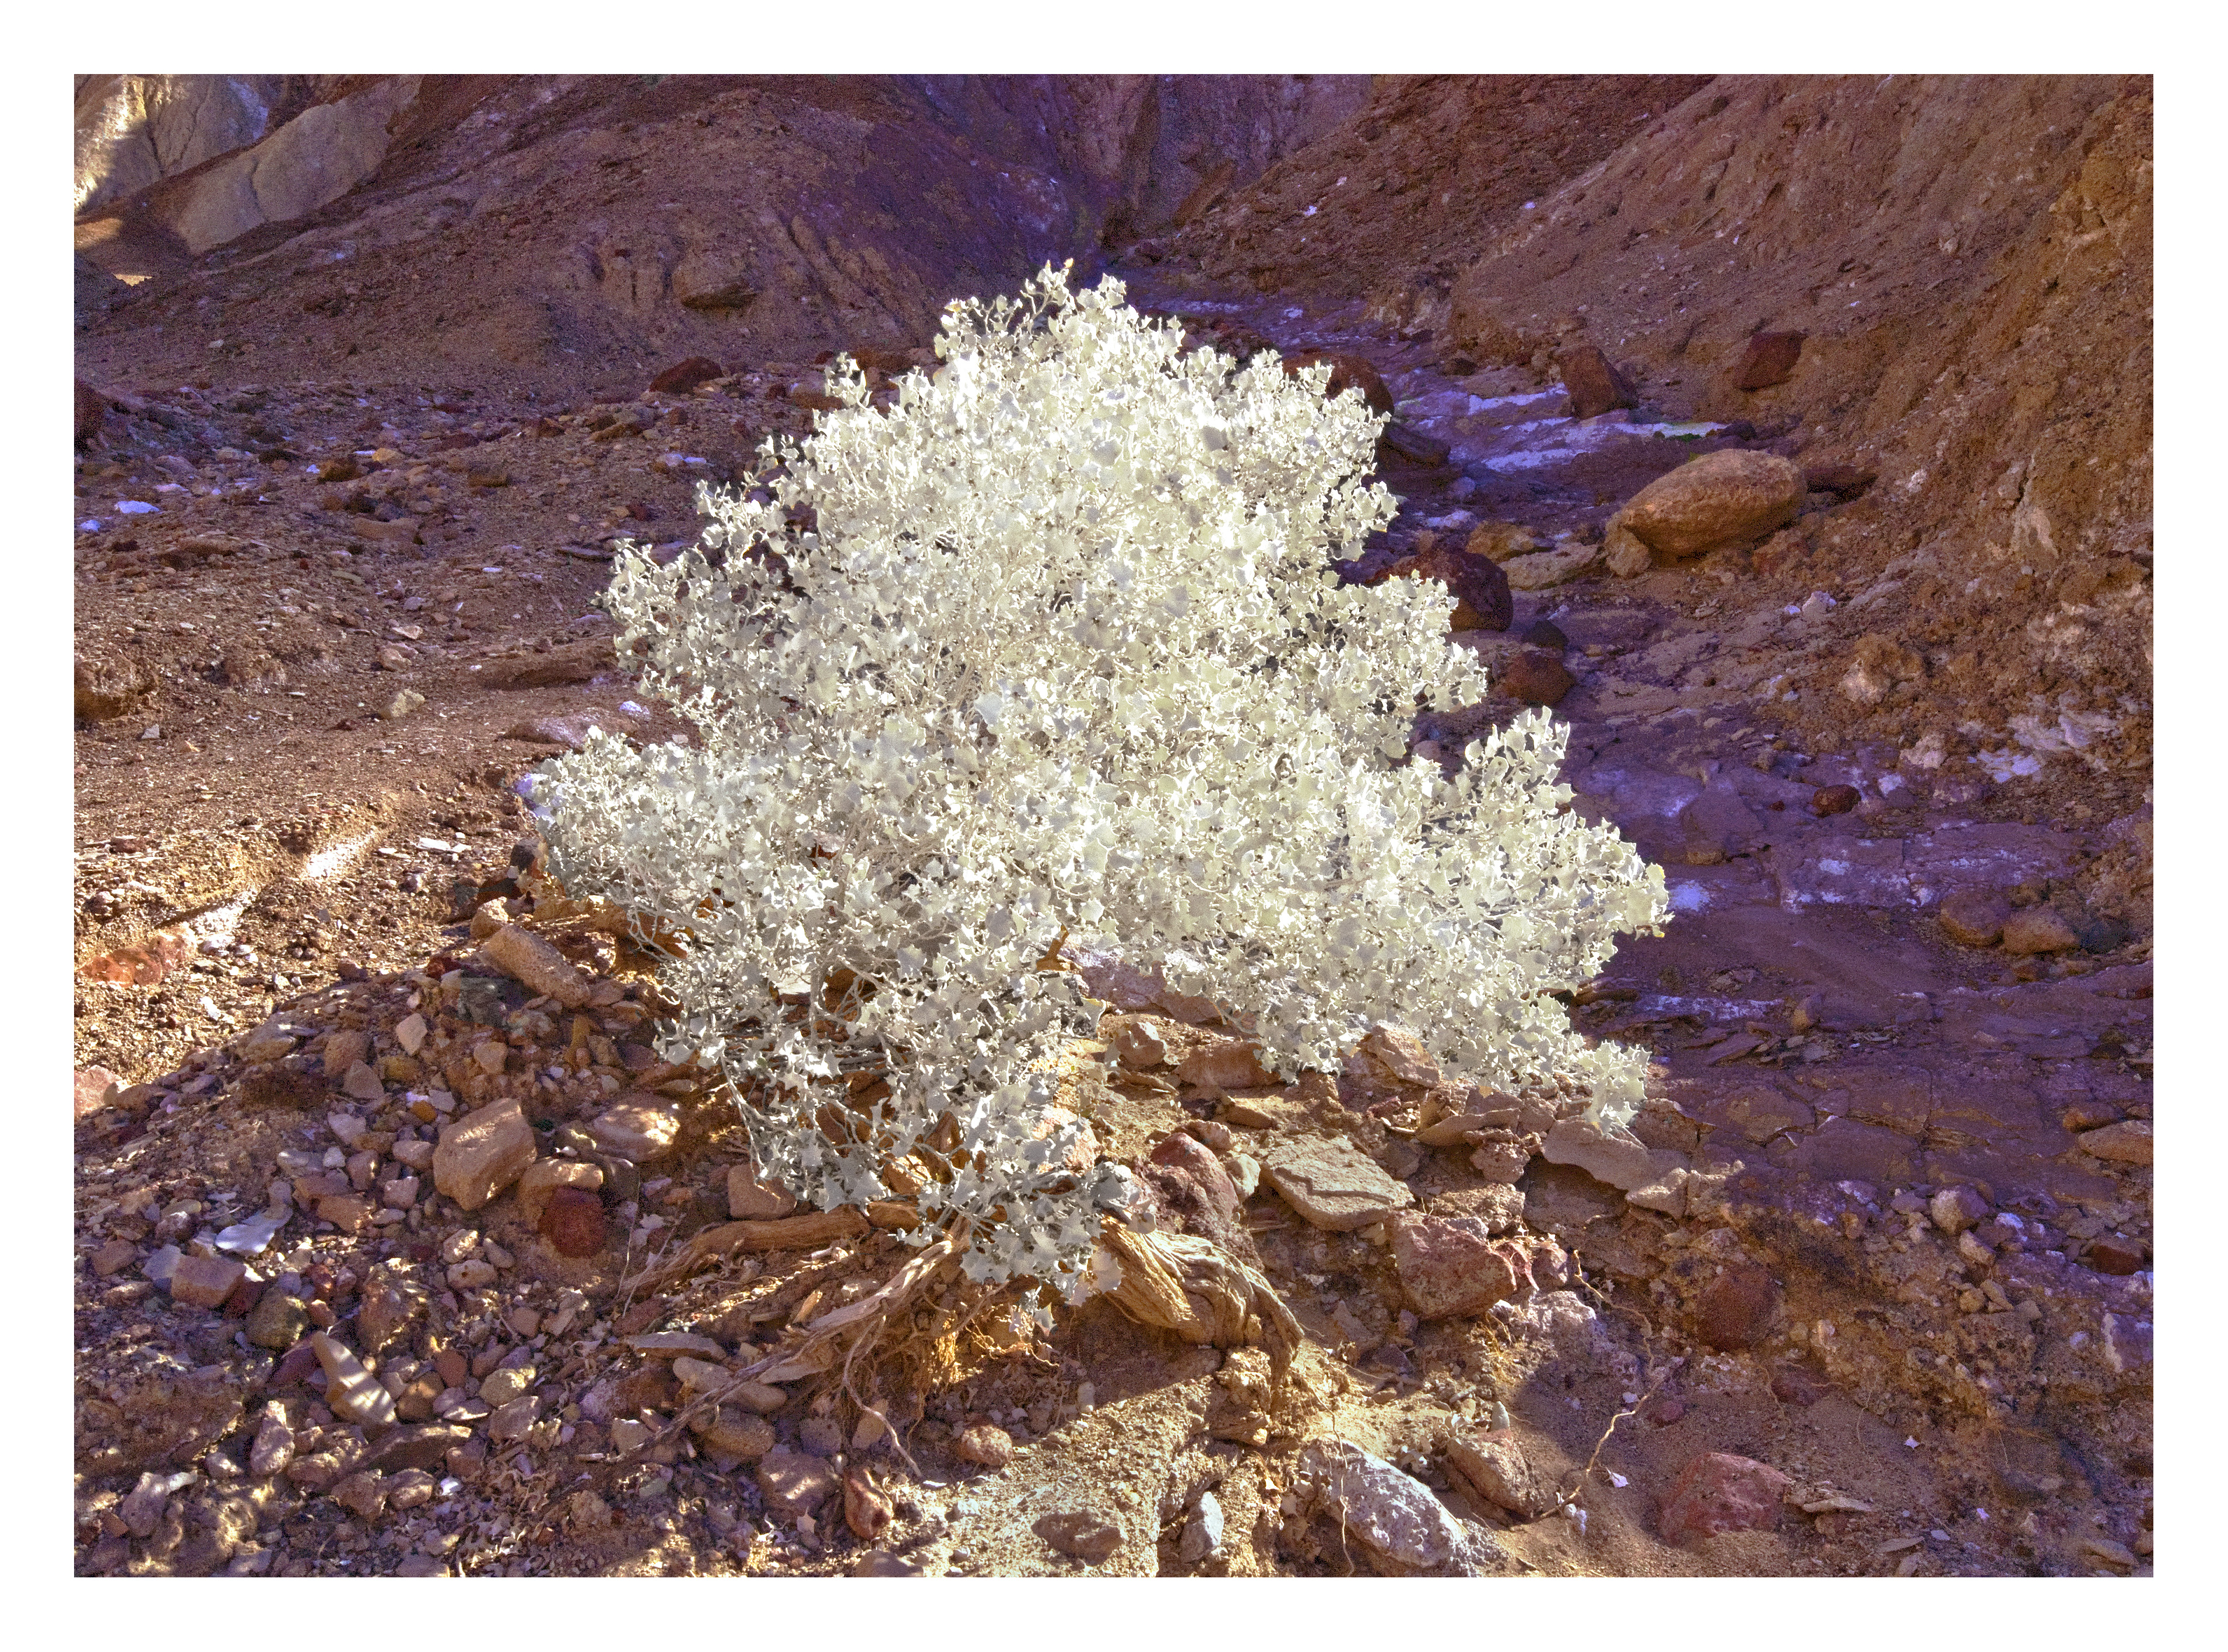
flower, biology, soil, coral, invertebrate, marine invertebrates